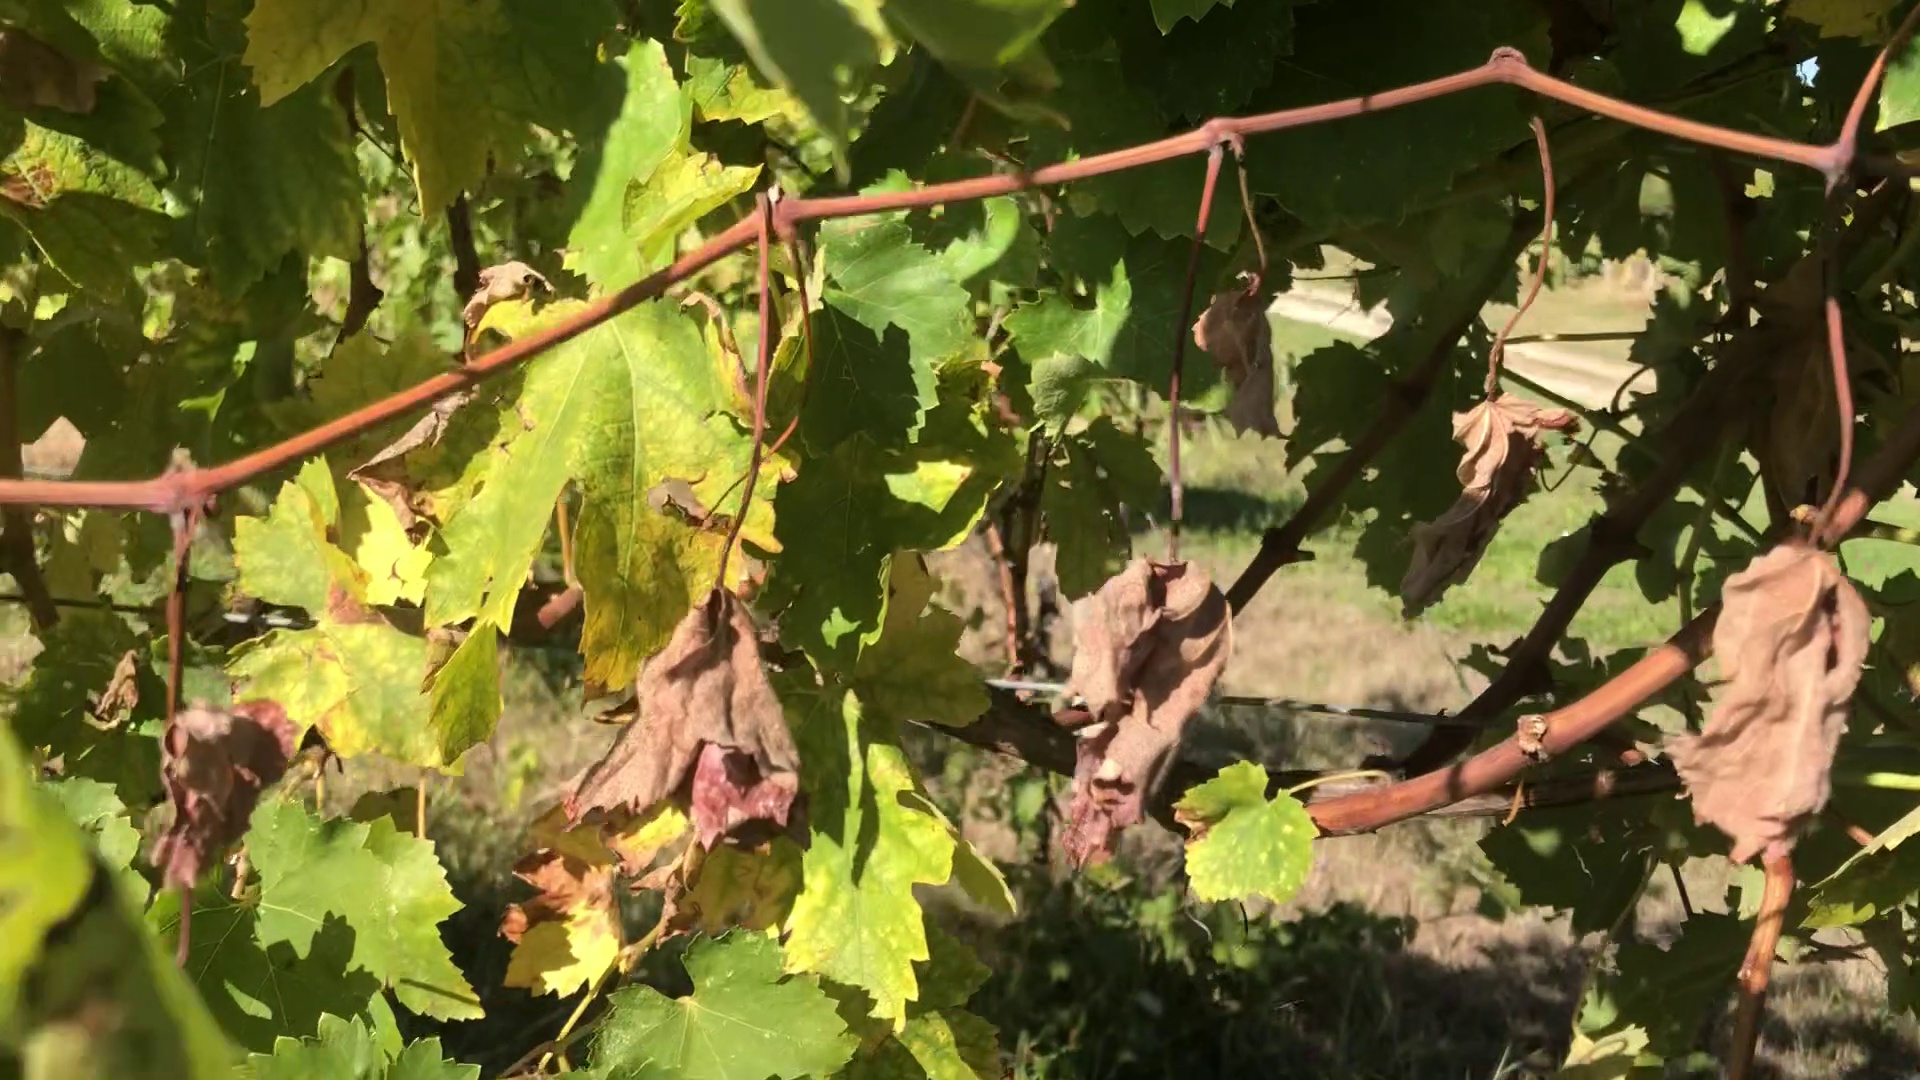
Label: healthy